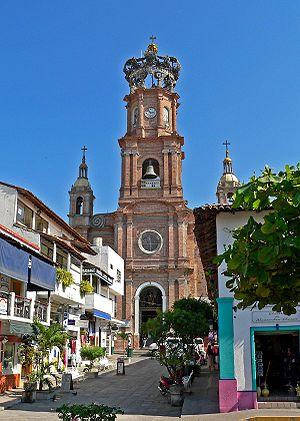
Puerto Vallarta est une ville et une municipalité de l'État mexicain du Jalisco. Elle se situe dans la Bahía de Banderas sur l'océan Pacifique. L'agglomération propose deux importants bassins de plaisance et une rade d'escale pour les navires de croisière. Elle est une destination touristique importante. En 2010, d'après les résultats du recensement, Puerto Vallarta comptait 203 342 habitants et ses hôtels avait enregistré 5 millions de nuitées.